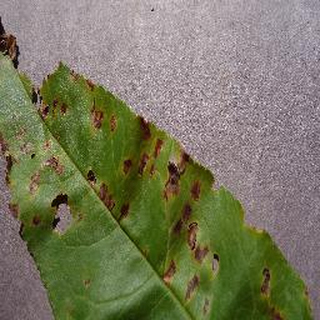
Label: peach_bacterial_spot